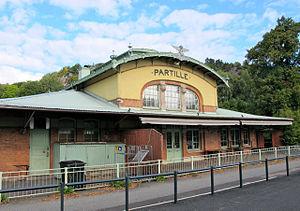
La gare de Partille est une gare ferroviaire à Partille, au Comté de Västra Götaland, en Suède. Une première gare est construite en 1856; après une cinquantaine d’années, on ouvre une deuxième gare, construite en style Art nouveau.
Folke Zettervall était un architecte suédois et architecte en chef des chemins de fer suédois entre 1895 et 1930.